Paste (food)

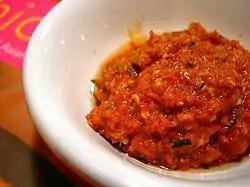
Prepared shrimp paste with chilli, Thai lime leaves, sugar and water added.

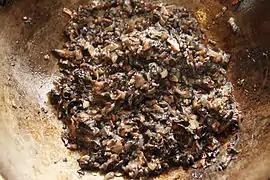
Duxelles being cooked, which is eventually reduced into a paste

A food paste is a semi-liquid colloidal suspension, emulsion, or aggregation used in food preparation or eaten directly as a spread. Pastes are often highly spicy or aromatic, are often prepared well in advance of actual usage, and are often made into a preserve for future use. Common pastes are some fruit preserves, curry pastes, and nut pastes. Purées are food pastes made from already cooked ingredients.